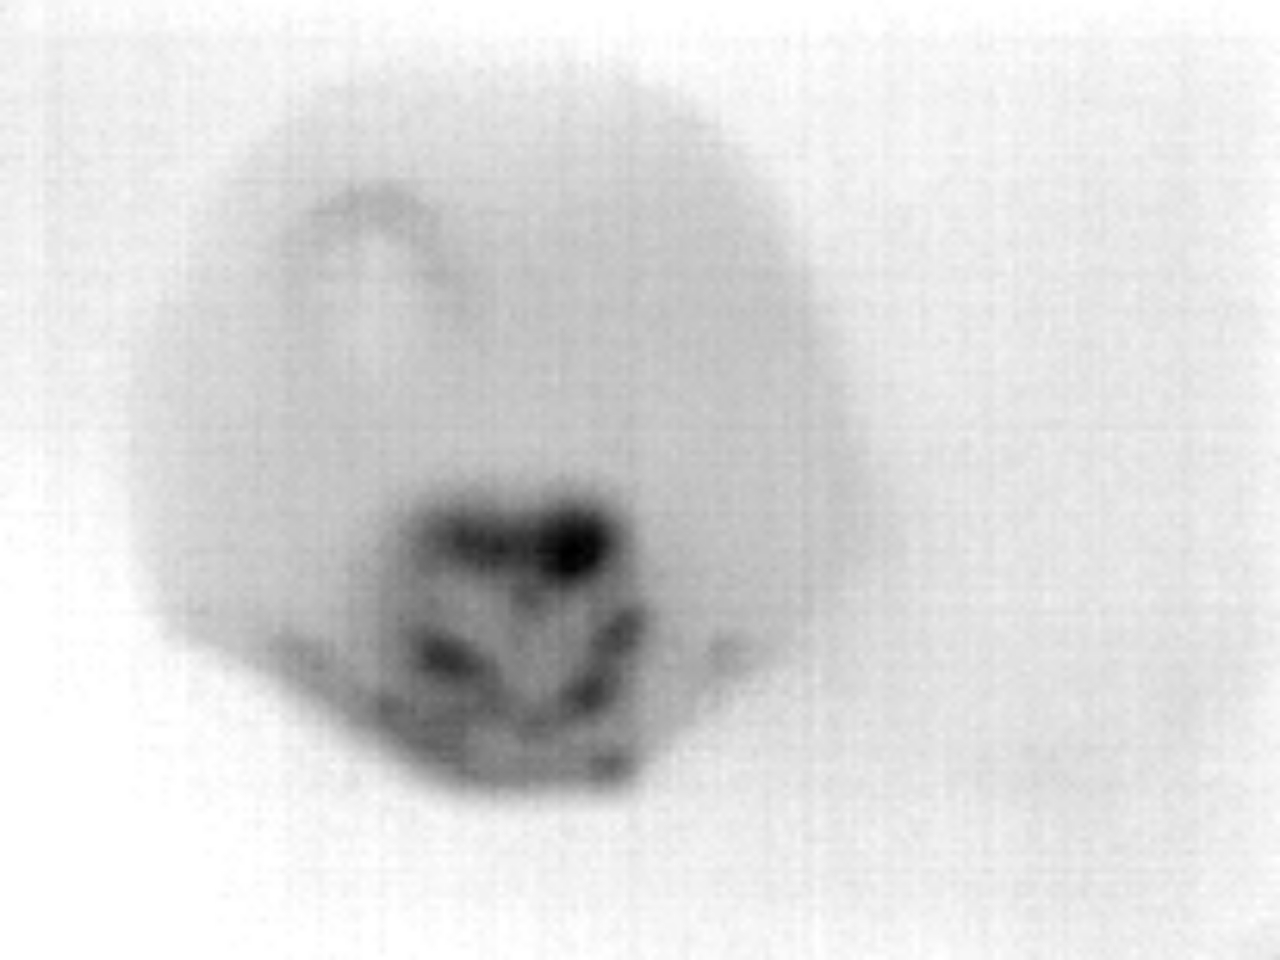
Label: Major Defect